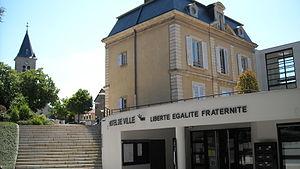
centre ville
Limonest est une commune française située dans la métropole de Lyon, en région Auvergne-Rhône-Alpes.